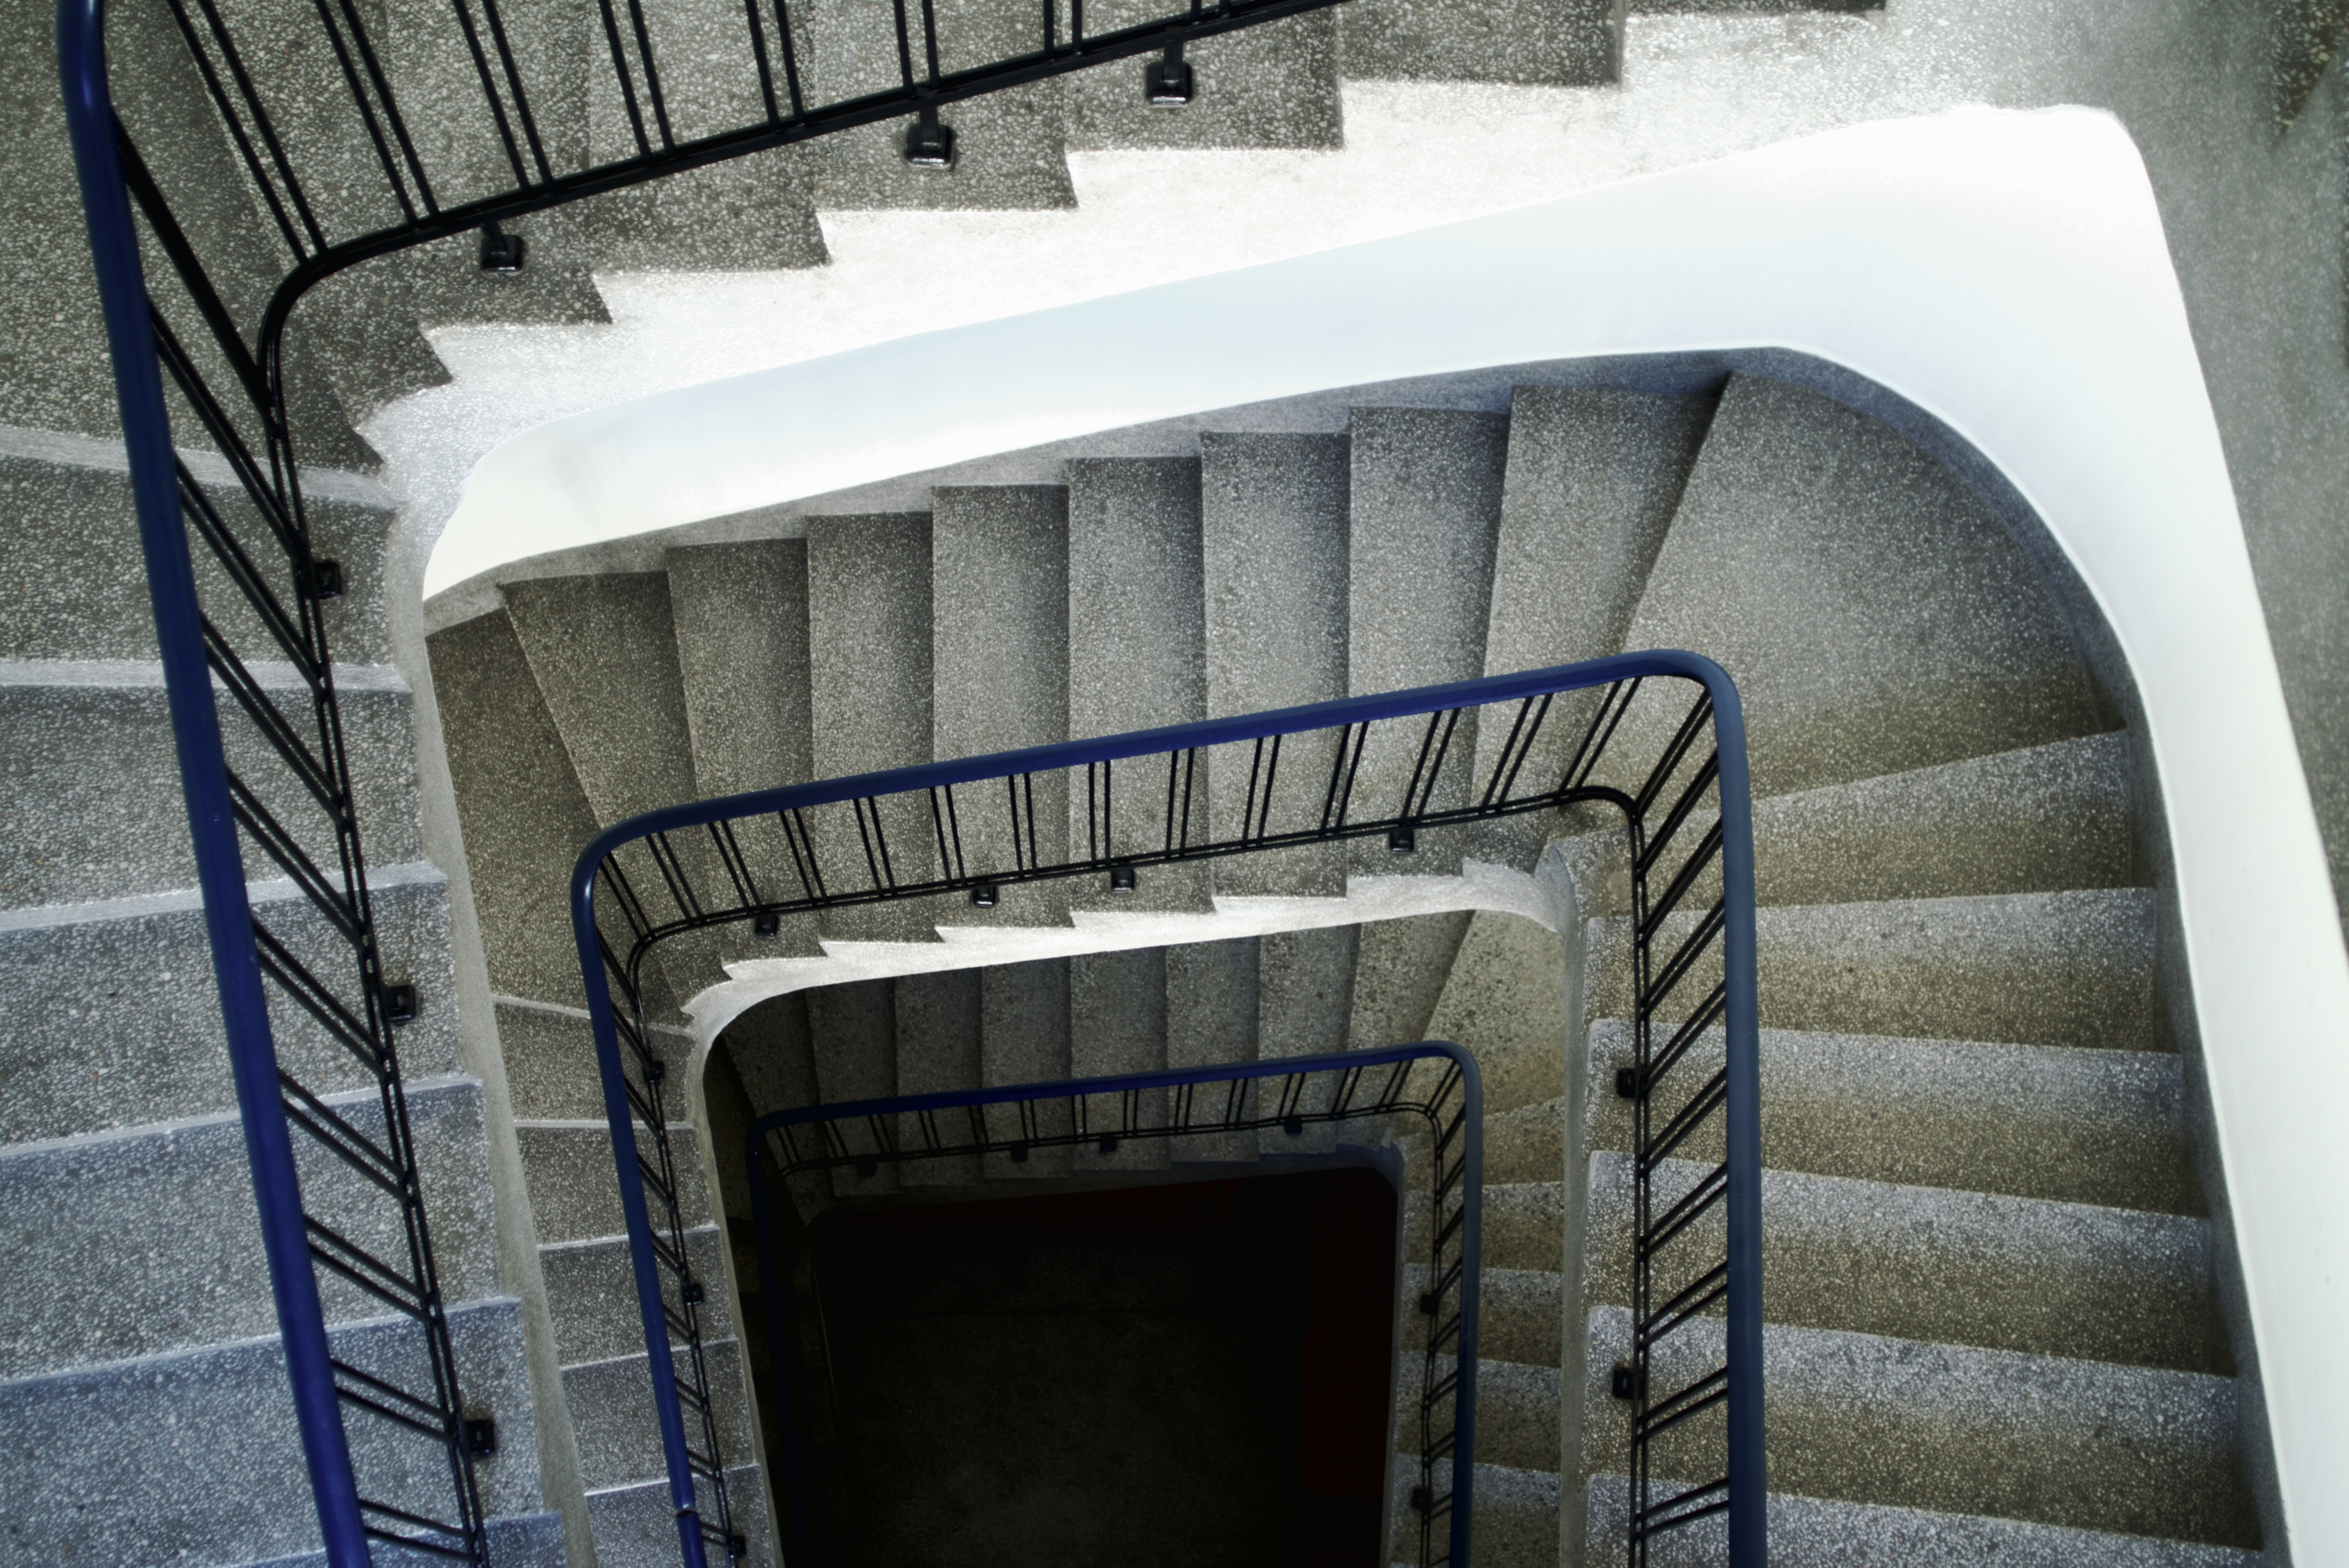
architecture, structure, wall, stone, climbing, stadium, climb, interior design, handrail, stairs, down, top, the darkness, the winding, terrazzo, sport venue